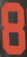
Number: 8